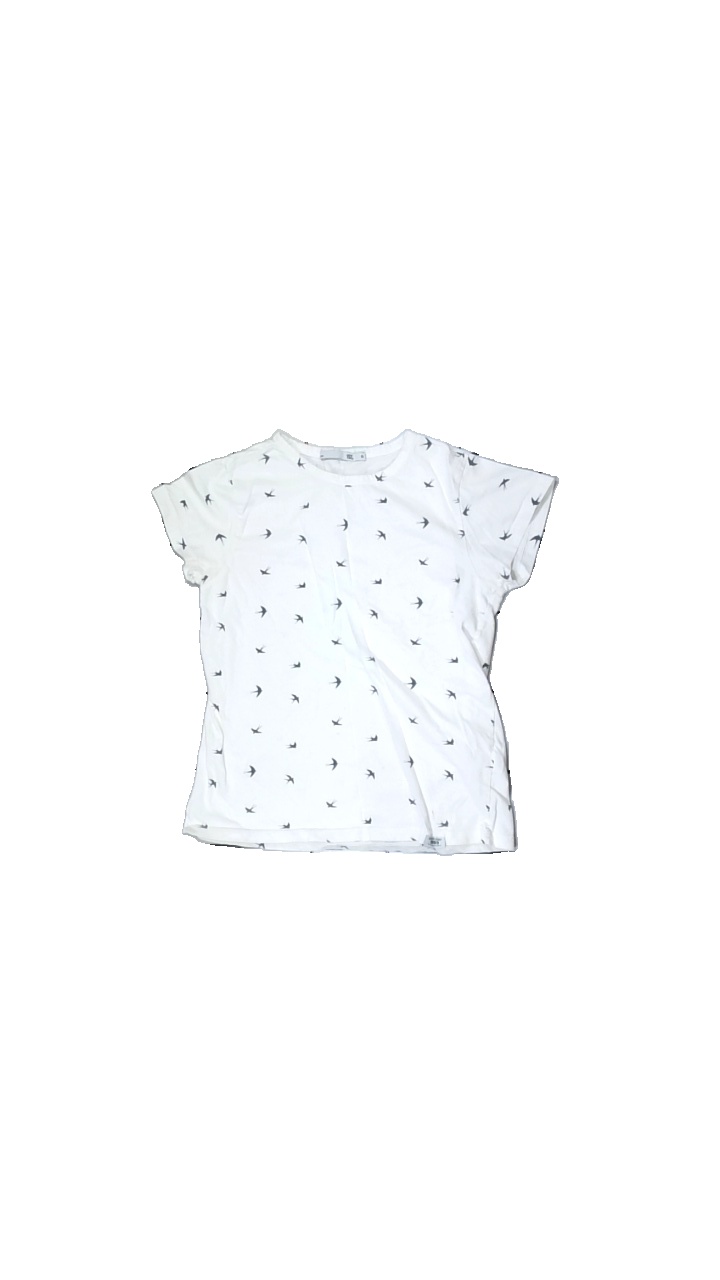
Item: Top (Ladies)
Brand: Lager 157
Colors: White, Blue
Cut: Regular
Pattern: Other
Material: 100% Cott
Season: All
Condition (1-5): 2
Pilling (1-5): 5
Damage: Washed out
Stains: Minor
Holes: Minor
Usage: Recycle
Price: <50